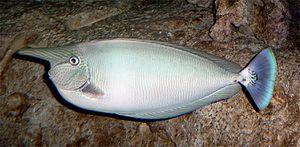
Les Poissons-licornes ou nasons forment un genre de la famille des Acanthuridae, les poissons-chirurgiens. C'est le seul genre dans la sous-famille des Nasinae.